Calvin Ball III

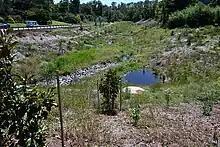
The Quaker Mill Flood Mitigation Pond (pictured in 2023) was one of several retention ponds completed under Ball's flood mitigation plan

In March 2021, Ball criticized Governor Larry Hogan for not notifying county executives in advance of his announcement that the state would be lifting most of its COVID-19 restrictions, but later said that the county would adopt the governor's order. In April 2021, he opened the county's first mass vaccination clinic at the Mall in Columbia and lifted the county's outdoor mask mandate and restaurant capacity restrictions. He declined to impose a COVID-19 vaccine mandate on the county's employees, and in August 2021 reopened all government buildings, but kept mask and social distancing mandates in place for unvaccinated individuals. The mask mandate was expanded to all individuals, regardless of vaccination status, less than two weeks later. In September 2021, Ball began distributing $63.2 million in funding from the American Rescue Plan Act of 2021 toward various county programs and services.